Benjamin Jowett

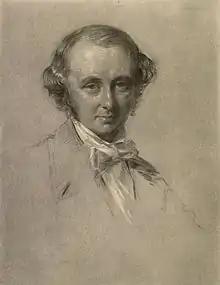
Benjamin Jowett, by George Richmond, 1854

As early as 1839, Stanley had joined with Archibald Campbell Tait, the future Archbishop of Canterbury, in advocating certain university reforms. From 1846 onwards, Jowett threw himself into this movement, which in 1848 became general amongst the younger and more thoughtful fellows, until it took effect in the commission of 1850 and the Oxford University Act 1854. Jowett then concentrated on theology: he spent the summers of 1845 and 1846 in Germany with Stanley, and became an eager student of German criticism and speculation. His views became more than radical, they were heretical, which severely curtailed prospects for advancement within the walls of the conformity of Anglican Oxford. Amongst the writings of that period he was most impressed by those of F. C. Baur. But he never ceased to exercise an independent judgement, and his work on St Paul, which appeared in 1855, was the result of much original reflection and inquiry.